Pulsus alternans

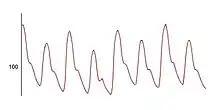
Pulse pressure waveform displaying the variation in pressure between beats in pulsus alternans.

Pulsus alternans is a physical finding with arterial pulse waveform showing alternating strong and weak beats. It is almost always indicative of left ventricular systolic impairment, and carries a poor prognosis.